Alfred Felton

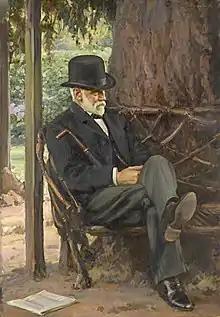
Portrait of Alfred Felton by John Longstaff at the National Gallery of Victoria

Alfred Felton (8 November 1831 – 8 January 1904) was an Australian entrepreneur, art collector and philanthropist.